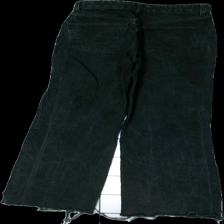
View: back
Type: Jeans
Category: Ladies
Brand: Zara
Colors: Black
Material: 100% cotton
Cut: Regular
Size: 36
Season: All
Trend: Denim
Damage location: middle left
Damage 2 location: bottom right
Damage 3 location: middle right
Price range: 100-150
Recommended usage: Reuse
Description: svarta jeans